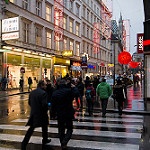
Label: street